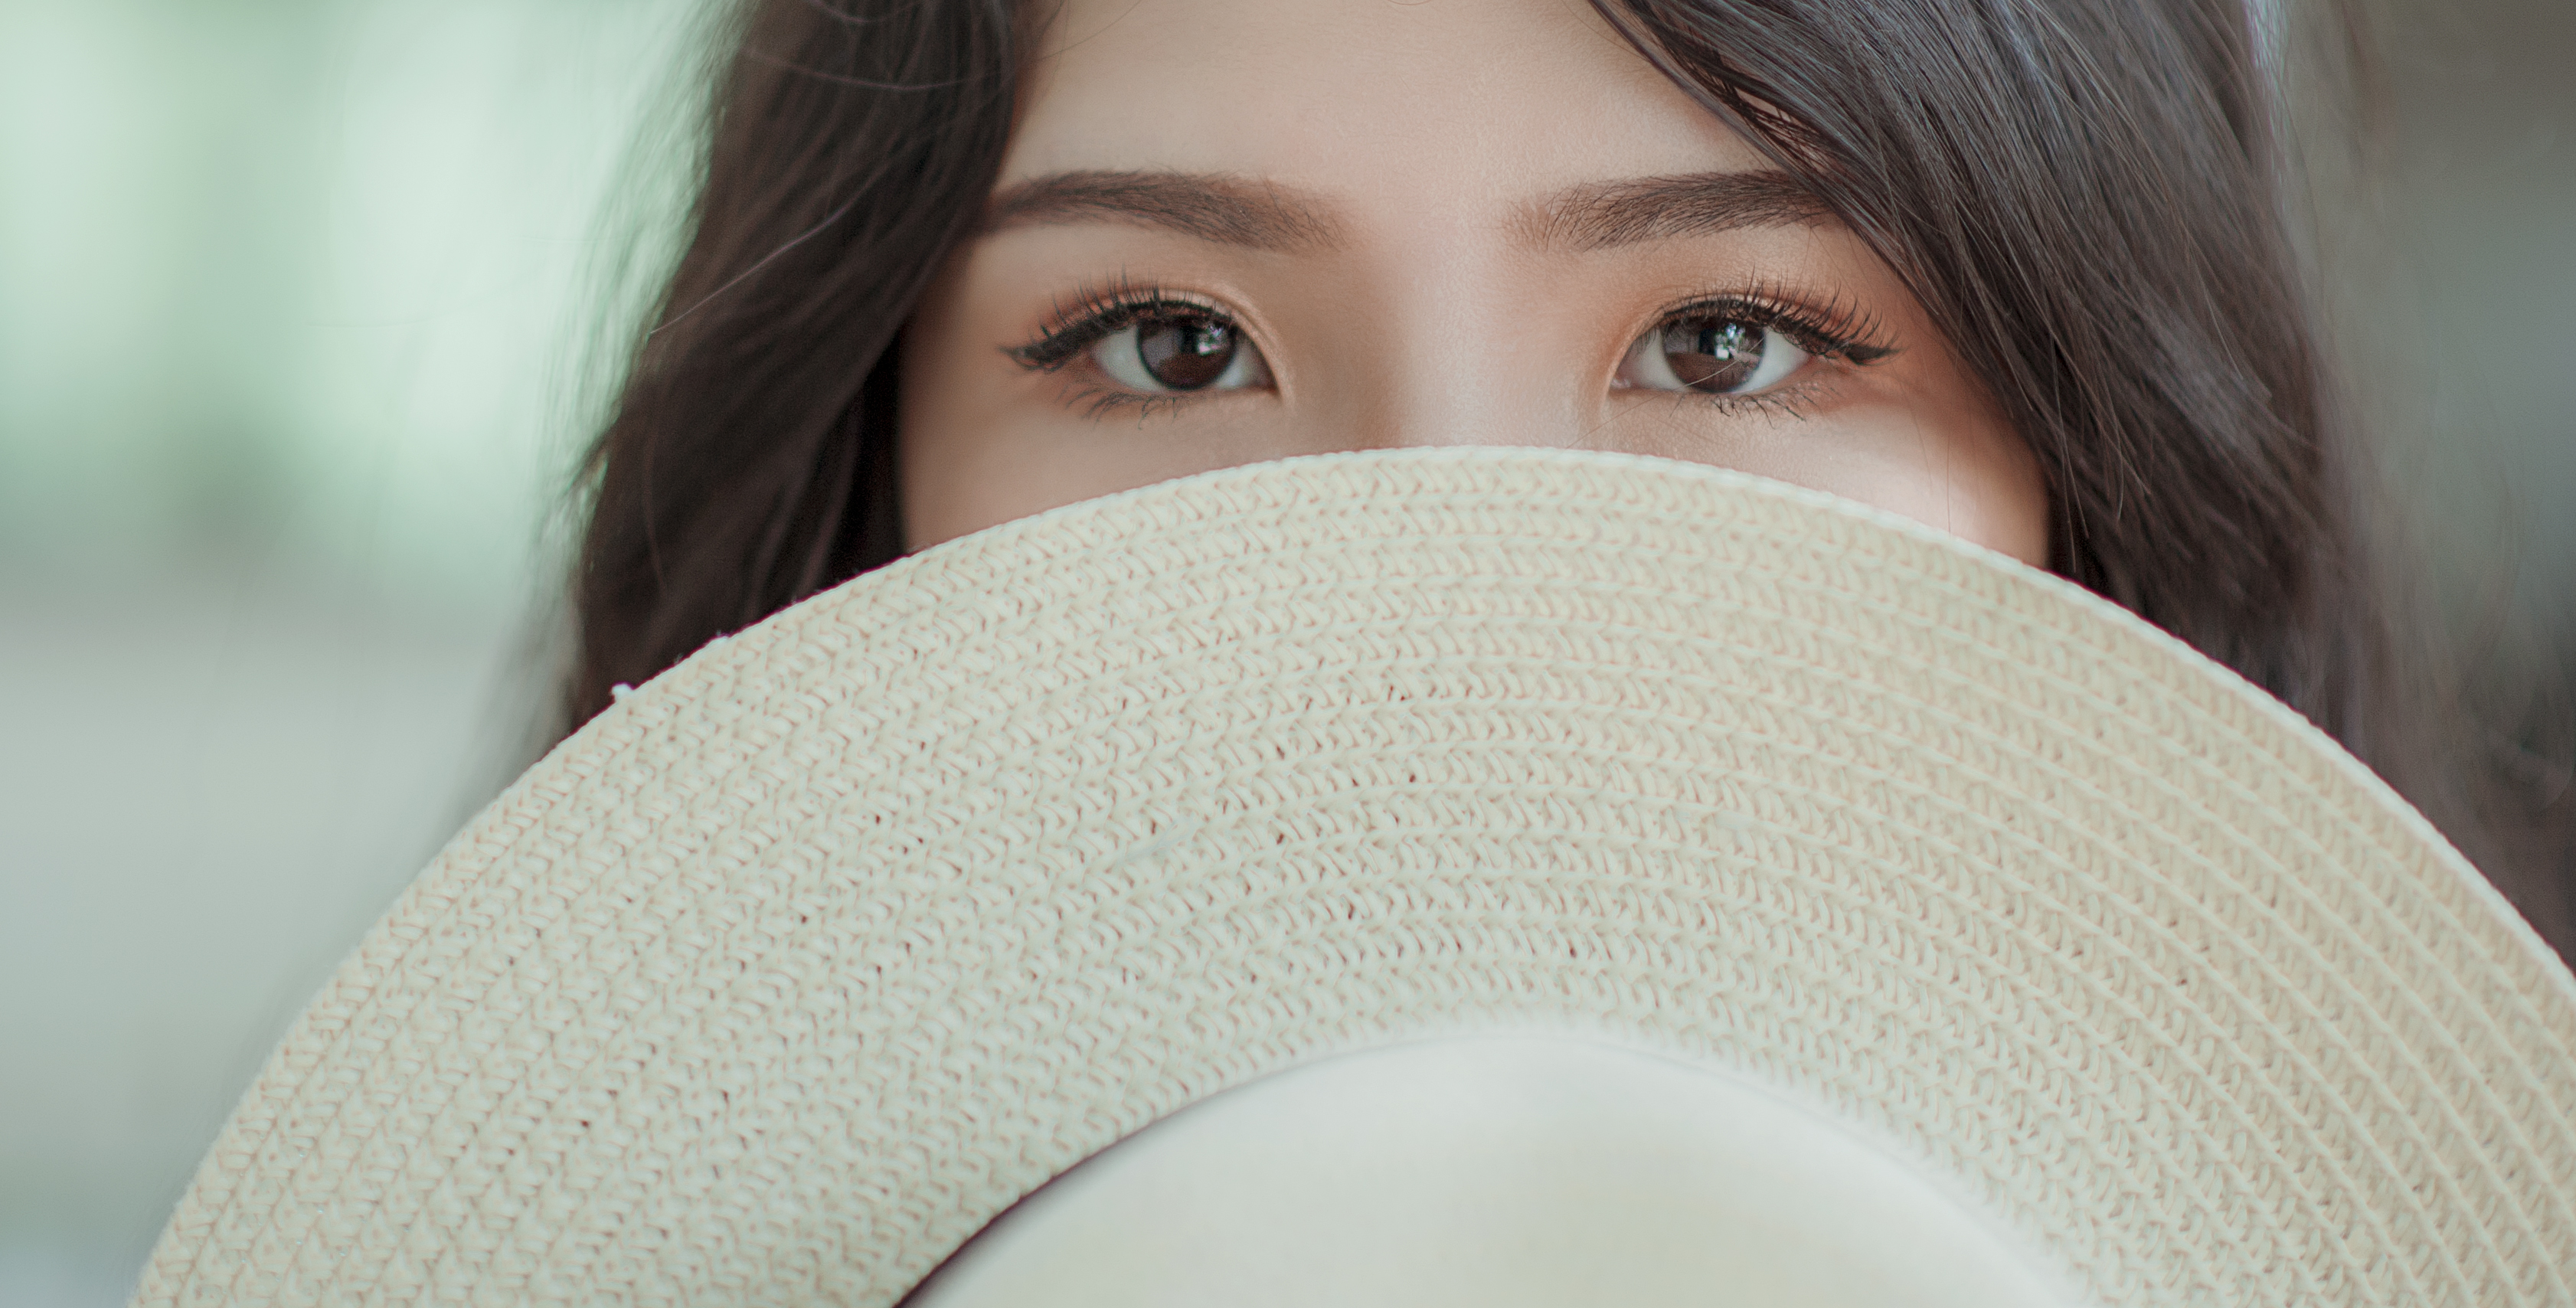
face, eyes, girl, beautiful, happy, deep, skincare, make up, art, artwork, portrait, slips, hat, eyebrow, skin, beauty, nose, chin, close up, cheek, eye, forehead, lip, eyelash, neck